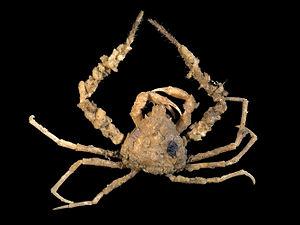
Inachus dorsettensis, une petite araignée de mer collectée dans le sud de la mer du Nord. Photo prise en studio.
Les Inachidae sont une famille de crabes du groupe des Majoidea. Elle comprend plus de 200 espèces actuelles et une dizaine de fossiles dans 39 genres.